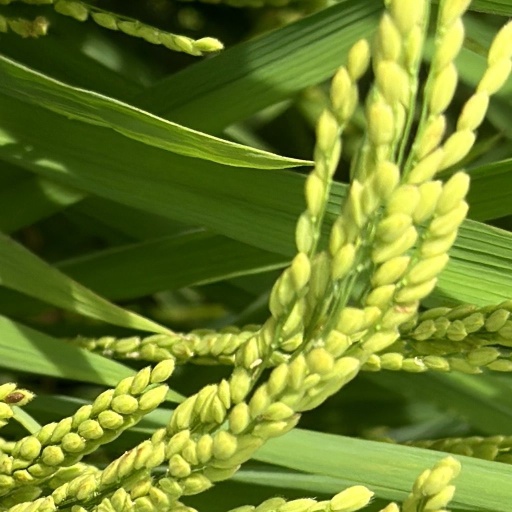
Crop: rice